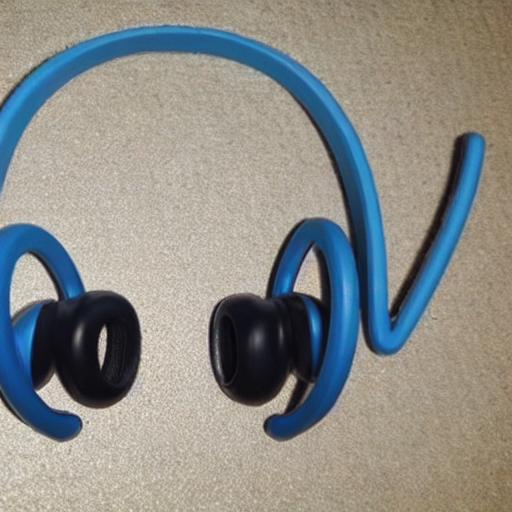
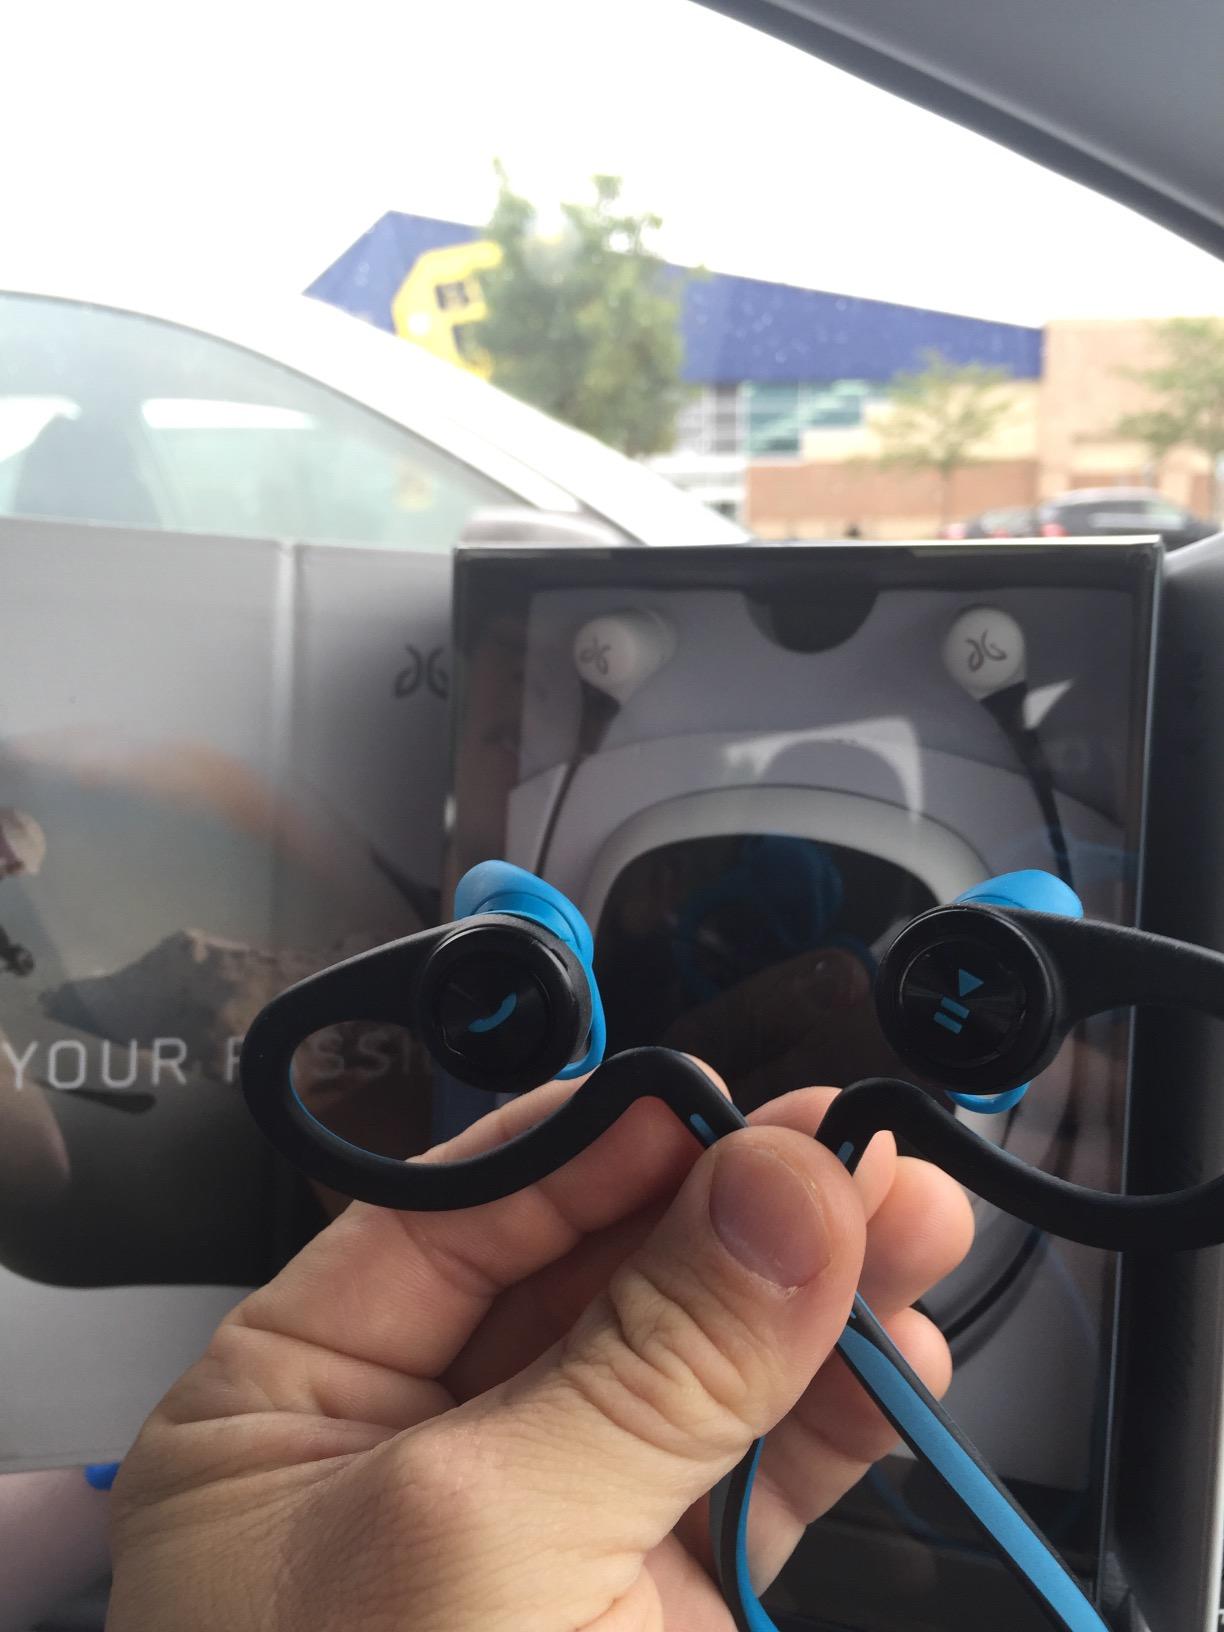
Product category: headphones
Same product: no